Bahnhofbrücke, Zurich

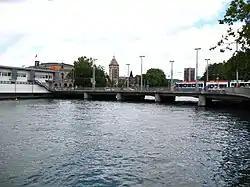
Bahnhofbrücke seen from the upstream side

Bahnhofbrücke is a road and tramway bridge over the river Limmat in Zurich, Switzerland.